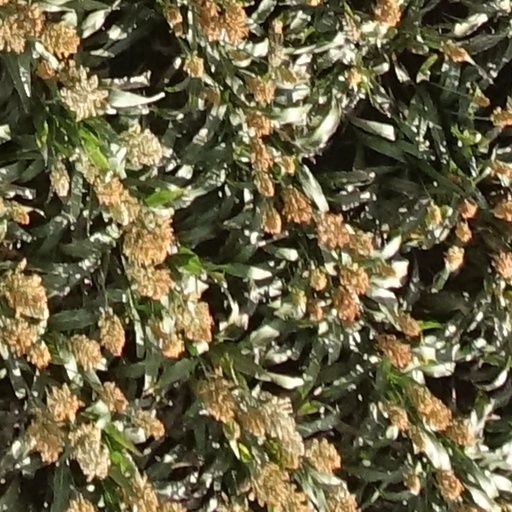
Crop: sorghum